Metin Arditi

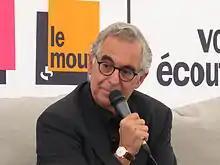
Metin Arditi (Le Livre sur la Place, Nancy, 2011)

Metin Arditi, born 2 February 1945 in Ankara, is a French-speaking Swiss writer of Turkish Sephardi origin.